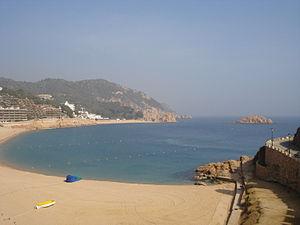
Tossa de Mar est une commune de la province de Gérone, en Catalogne, en Espagne, de la comarque de La Selva.